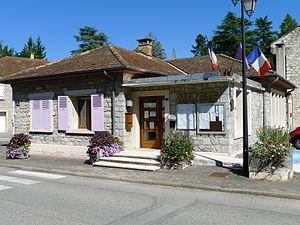
Mairie de Saint-Nazaire-en-Royans Drôme - France
Saint-Nazaire-en-Royans est une commune française située dans le département de la Drôme en région Auvergne-Rhône-Alpes.